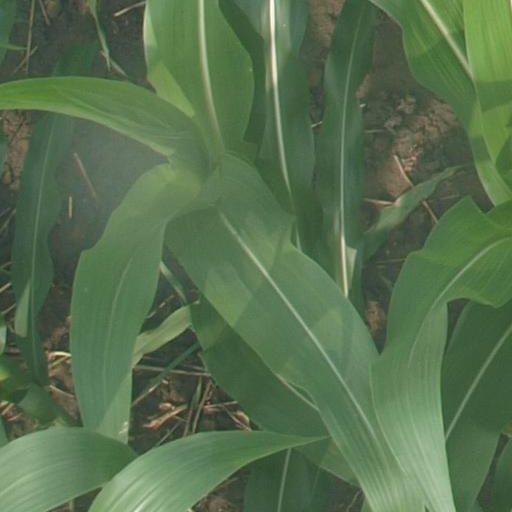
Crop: maize; corn